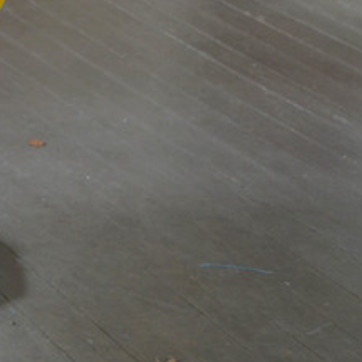
Material: wood